Leinster Senior Hurling Championship

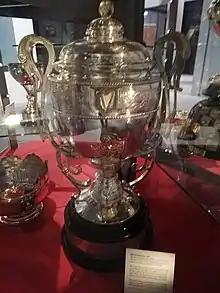
The "old" Bob O'Keeffe Cup, retired in 2005

Between 1888 and 2017 the Leinster Championship was a knockout tournament whereby once a team was defeated they were eliminated from the championship. In the early years the pairings were drawn at random and there was no seeding. Each match was played as a single leg. If a match ended in a draw there was a replay. Drawn replays were settled with extra time; however, if both sides were still level at the end of extra time a second replay took place and so on until a winner was found. Extra-time was eventually adopted in the event of a draw for all championship games except the final.